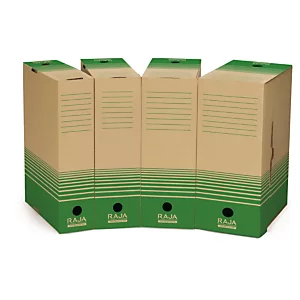
Label: cardboard